Lentran railway station

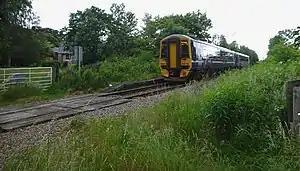
Station site in 2012

Lentran railway station was a railway station serving Lentran on the Inverness and Ross-shire Railway, on the Inverness to Muir of Ord section opened in 1862.